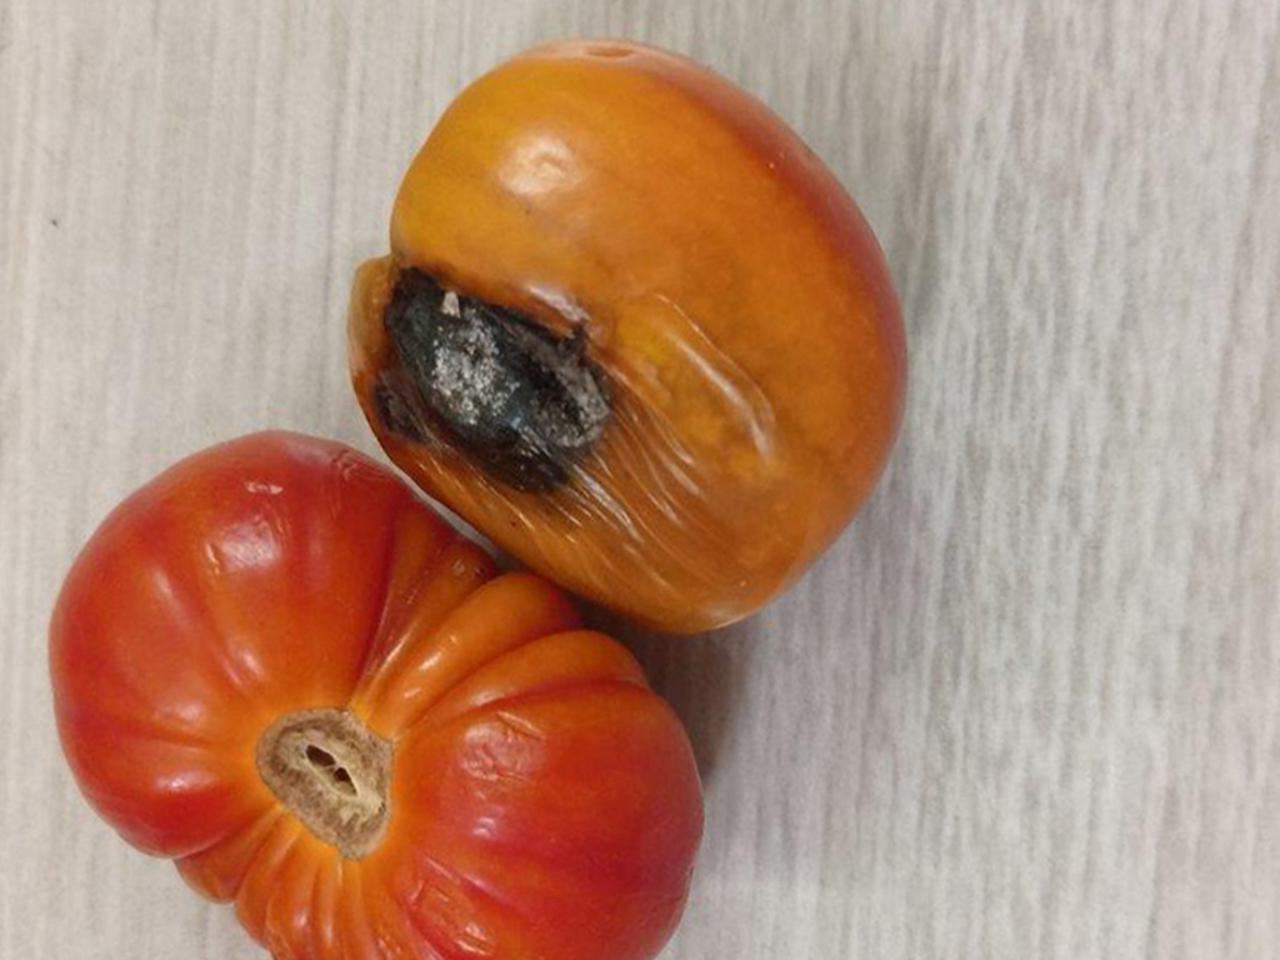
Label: Rotten